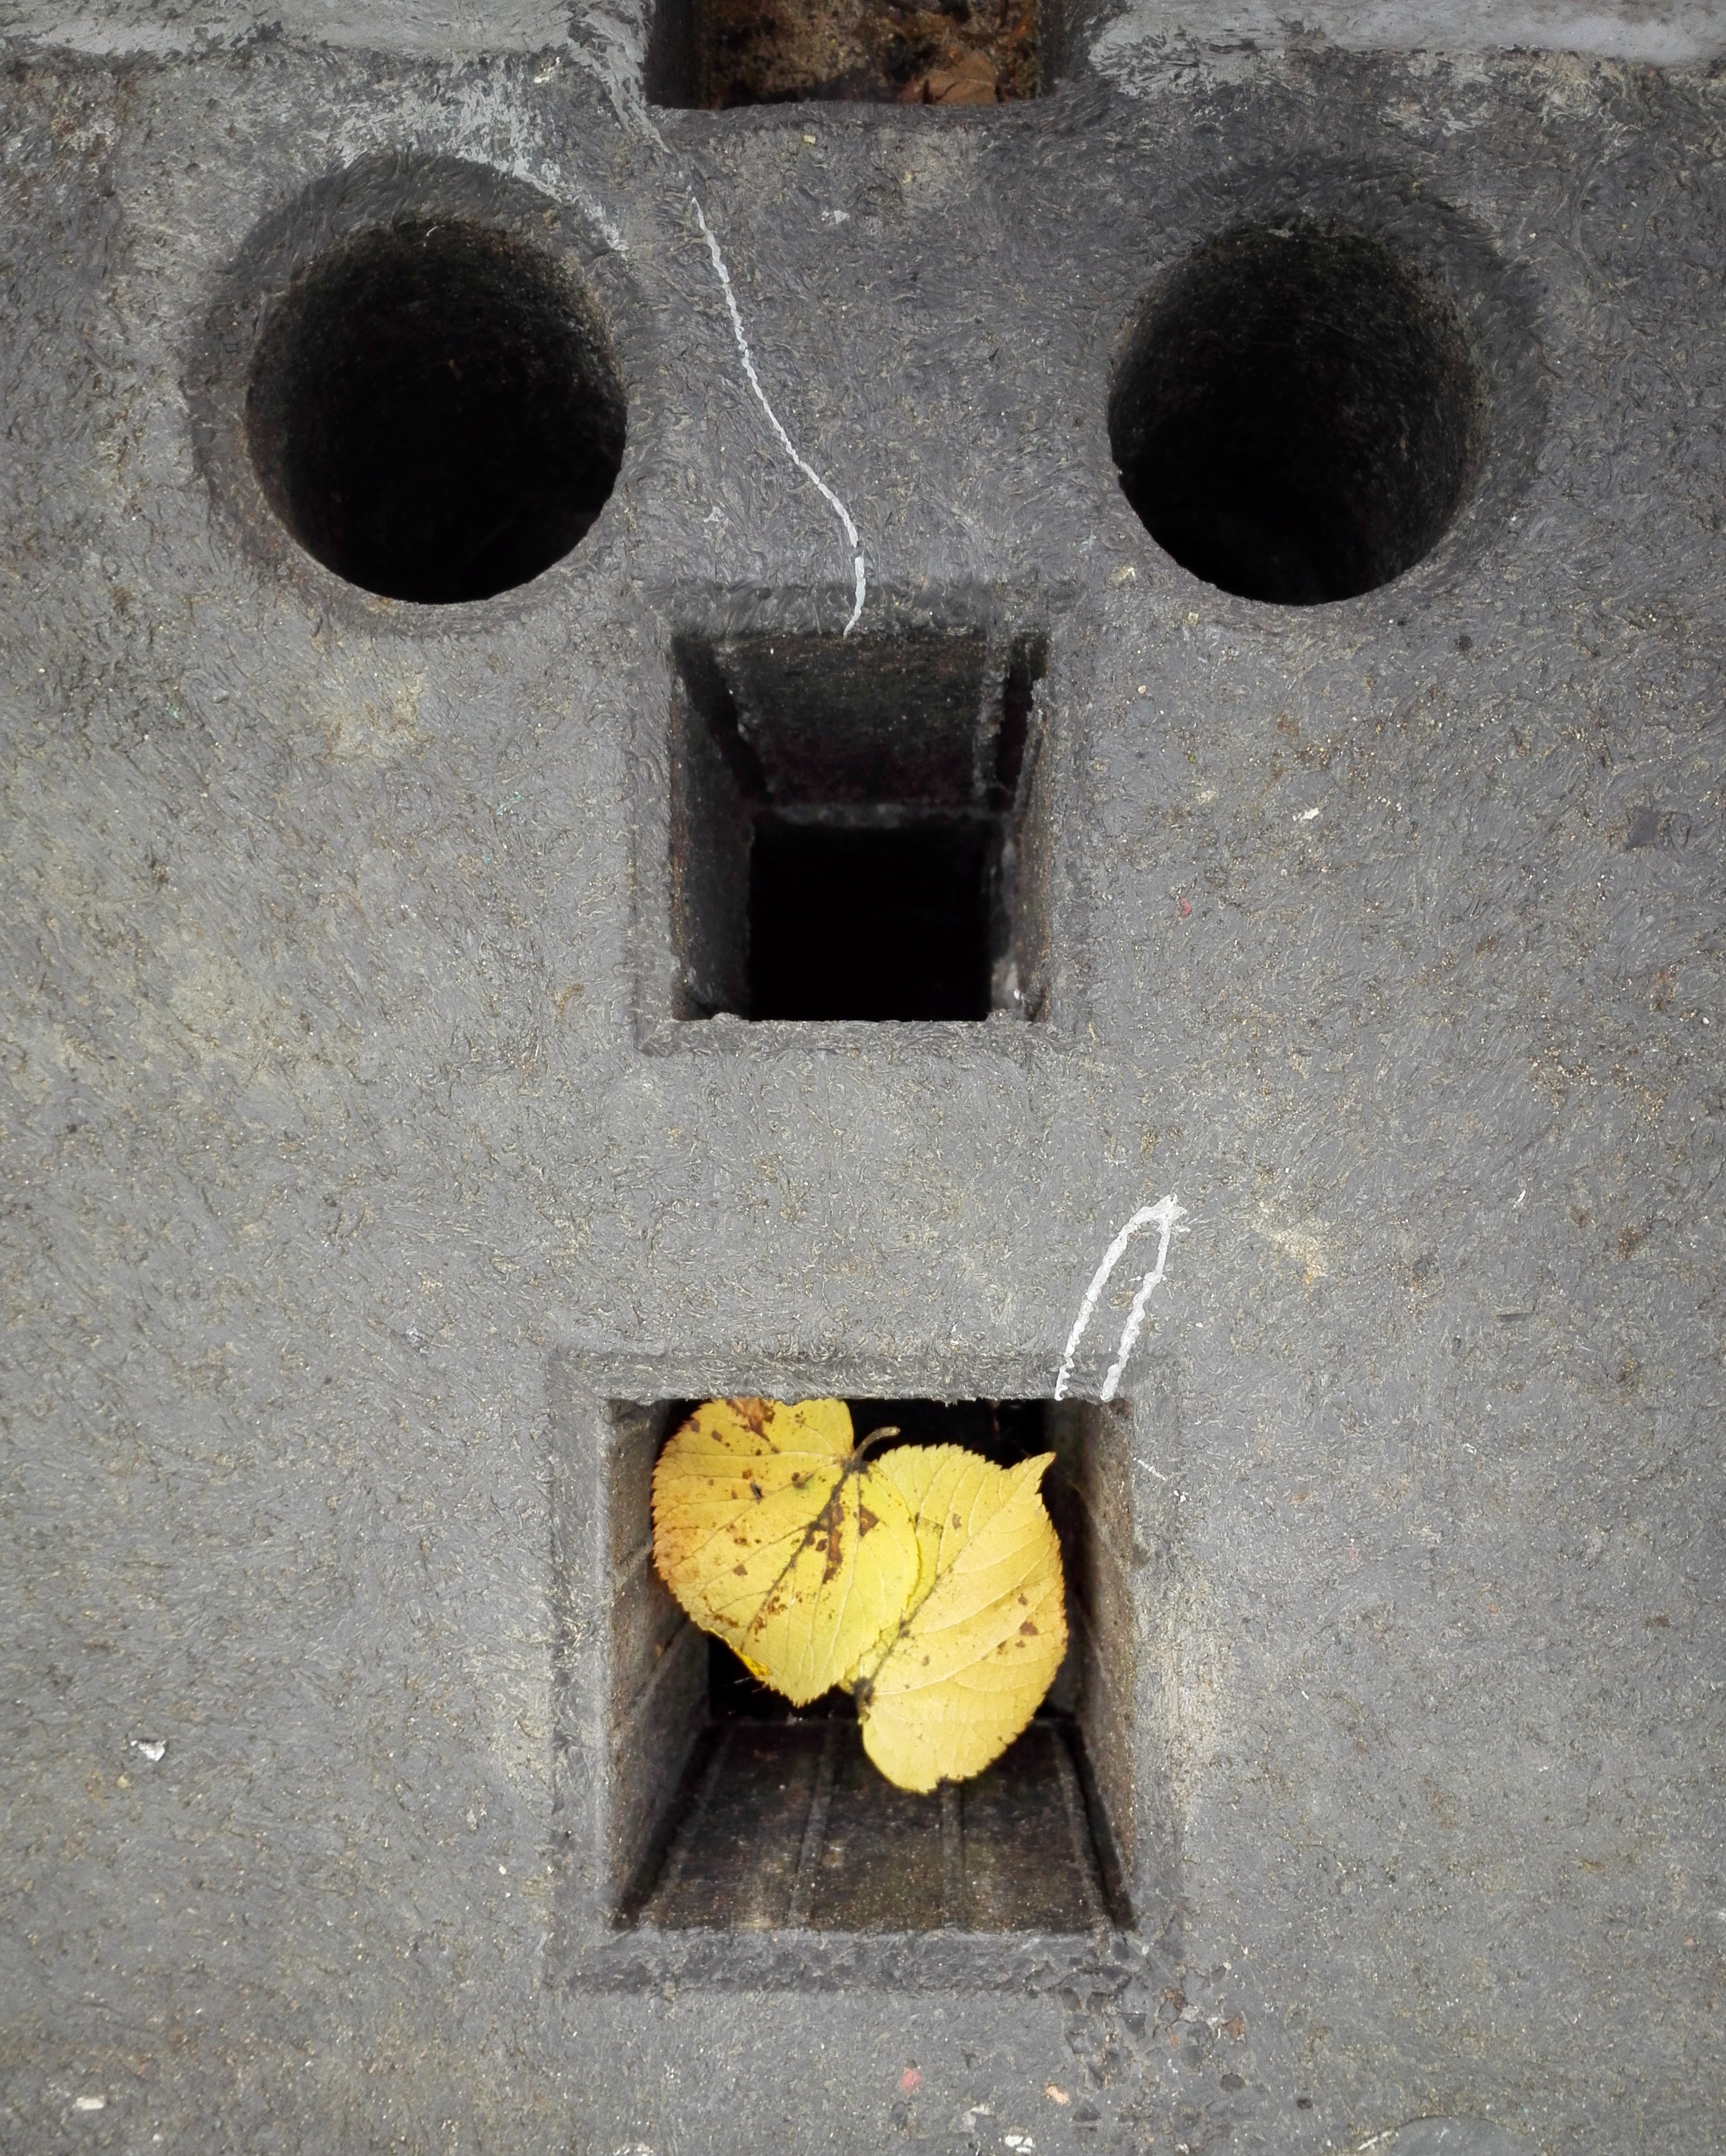
smartphone, abstract, wheel, number, urban, yellow, material, circle, minimalism, details, snapseed, shape, minimalistic, apeach, anjapietsch, huawei, huaweip7l17